Betamethasone dipropionate

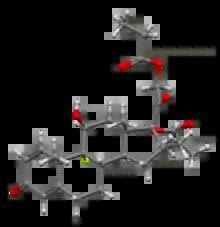

Betamethasone dipropionate is a glucocorticoid steroid with anti-inflammatory and immunosuppressive properties. It is applied as a topical cream, ointment, lotion or gel (Diprolene) to treat itching and other skin conditions such as eczema. Minor side effects include dry skin and mild, temporary stinging when applied. Betamethasone dipropionate is a "super high potency" corticosteroid used to treat inflammatory skin conditions such as dermatitis, eczema and psoriasis. It is a synthetic analog of the adrenal corticosteroids. Although its exact mechanism of action is not known, it is effective when applied topically to cortico-responsive inflammatory dermatoses. It is available as a generic medication.